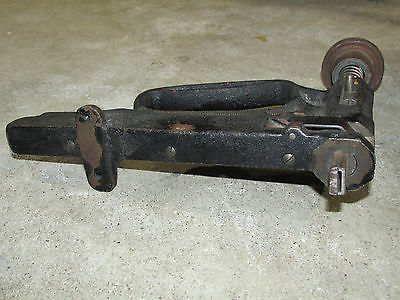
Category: stapler